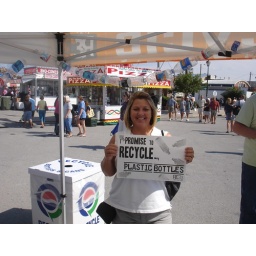
A plastic bottle recycling promise at the 2009 Seafood Festival in Morehead City NC (10/3/2009)